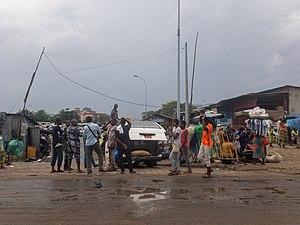
Chargement d'un tokpa-tokpa à Dantokpo This is an image with the theme ""Africa on the Move or Transport"" from: Benin"
Tokpa-tokpa est un terme du français populaire béninois qui désigne un moyen de transport en commun populaire. Il s'agit de taxis collectifs à ligne régulière et à prix forfaitaire qui circulent dans la région de Cotonou et de ses environs.